Treaty of Gulistan

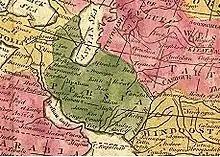
Persia in 1808 according to a British map, before its losses to Russia in the north by the 1813 Treaty of Gulistan and the loss of Herat to Britain by the Treaty of Paris (1857)

Even today, Iran officially sees it and the later Treaty of Turkmenchay as some of its most humiliating treaties ever signed. The treaty is also regarded by Iranians as the main reason why Fath Ali Shah is seen as one of Iran's most incompetent rulers in memory. Scholars in Azerbaijan point out that the Karabakh Khanate, where the treaty was signed, had pursued an independent foreign policy as early as 1795, when "Ibrahim Khalil Khan, the wali of Qarabagh, fearing for his independence, warned Sultan Selim III of Agha Muhammad Khan Qajar's ambitions to subdue Azerbaijan and later Qarabagh, Erivan and Georgia. In the same year Muhammad Khan, the hakim of Erivan, also wrote a letter to Selim III, alerting him to Agha Muhammad's 'aggression, and seeking Ottoman protection".